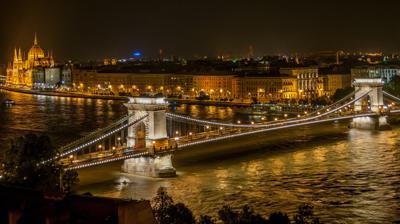
Building: Széchenyi Chain Bridge
Country: Hungary
Year built: 1849
Oldest bridge in Budapest Chain Bridge Chain Bridge and the Hungarian Parliament Building Coordinates 47°29′56″N 19°02′37″E / 47.49889°N 19.04361°E / 47.49889; 19.04361 Carries 2 road lanes Crosses Danube River Locale Budapest Official name Széchenyi Lánchíd Other name(s) Lánchíd Characteristics Design chain suspension bridge Material Wrought iron and stone Total length 375 metres (1,230 ft) Width 14.8 metres (49 ft) Longest span 202 metres (663 ft) History Designer William Tierney Clark Construction start 1840 Construction end 1849 Opened November 20, 1849 ( 1849-11-20 ) Location The Széchenyi Chain Bridge ( Hungarian : Széchenyi lánchíd [ˈseːt͡ʃeːɲi ˈlaːnt͡shiːd] ) is a chain bridge that spans the River Danube between Buda and Pest , the western and eastern sides of Budapest , the capital of Hungary . Designed by English engineer William Tierney Clark and built by Scottish engineer Adam Clark , it was the first permanent bridge across the Danube in Hungary . It was opened in 1849. It is anchored on the Pest side of the river to Széchenyi Square (formerly Roosevelt Square), adjacent to the Gresham Palace and the Hungarian Academy of Sciences , and on the Buda side to Adam Clark Square, near the Zero Kilometre Stone and the lower end of the Castle Hill Funicular , leading to Buda Castle . The bridge bears the name of István Széchenyi , a major supporter of its construction, but is most commonly known as the "Chain Bridge". At the time of its construction, it was regarded as a marvel of modern engineering. [ failed verification ] Its decorations are made of cast iron . History Laying the foundation-stone for the bridge (painting by Miklós Barabás , 1864) The Széchenyi Chain Bridge and Buda Castle in ruins after World War II (1946) Aerial view of the Chain Bridge Old bridge between Buda and Pest The bridge was designed by English engineer William Tierney Clark in 1839, following an initiative by Count István Széchenyi , with construction supervised locally by Scottish engineer Adam Clark (no relation). It is a larger-scale version of Tierney Clark's earlier Marlow Bridge , across the River Thames in Marlow , England, and was designed in sections and shipped from the United Kingdom to Hungary for final construction. It was funded to a considerable extent by the Greek merchant Georgios Sinas who had financial and land interests in the city and whose name is inscribed on the base of the south-western foundation of the bridge on the Buda side. The bridge opened in 1849, after the Hungarian Revolution of 1848 , becoming the first permanent bridge in the Hungarian capital. At the time, its centre span of 202 metres (663 ft) was one of the largest in the world . The lions at each of the abutments were carved in stone by the sculptor János Marschalkó [ hu ] and installed in 1852. The bronze lions of Trafalgar Square (commissioned in 1858 and installed in 1867) are similar in design to the Chain bridge lions. The bridge was given its current name in 1898. The bridge's cast-iron structure was updated and strengthened in 1914. In World War II, the bridge was blown up on 18 January 1945 by the retreating Germans during the Siege of Budapest , with only the towers remaining. It was rebuilt, and reopened in 1949. The inscription on each side of the bridge is to "Clark Adam", the bridge builder's name in the local Eastern name order . A plaque on the Pest side of the river reads "To commemorate the only two surviving bridges designed by William Tierney Clark: The Széchenyi Chain Bridge over the Danube at Budapest and the suspension bridge over the Thames at Marlow , England." The bridge was closed for traffic between March 2021 and August 2023 for renovations; Széchenyi Chain Bridge at night In popular culture In 2001 Hungarian stunt pilot Péter Besenyei flew upside down under the bridge, a manoeuvre that became a standard in Red Bull air races today. The bridge is featured in the films Music Box , I Spy , Au Pair , Walking with the Enemy and Spy , and is the setting of the climax in the Bollywood blockbuster Hum Dil De Chuke Sanam . The bridge appears in the opening shots of the 2021 Black Widow trailer, and season two of Baptiste . The bridge featured prominently in Matthew Barney 's Cremaster 5 , serving as a reference to Harry Houdini , and also appears in Dan Brown 's novel Origin and in Syfy channel's 12 Monkeys Season Two premiere episode in April 2016. It also appears at the beginning of the video for Katy Perry's song " Firework ", and K-pop vocal duo Davichi's music video for the song "Cry Again". According to a Hungarian legend , the lions of Széchenyi Chain Bridge have no tongues. This legend is not true, the tongues are just not visible. The bridge has been depicted on the Hungarian 200 Forint coin since 2012. See also Marlow Bridge Bridges of Budapest List of crossings of the Danube References